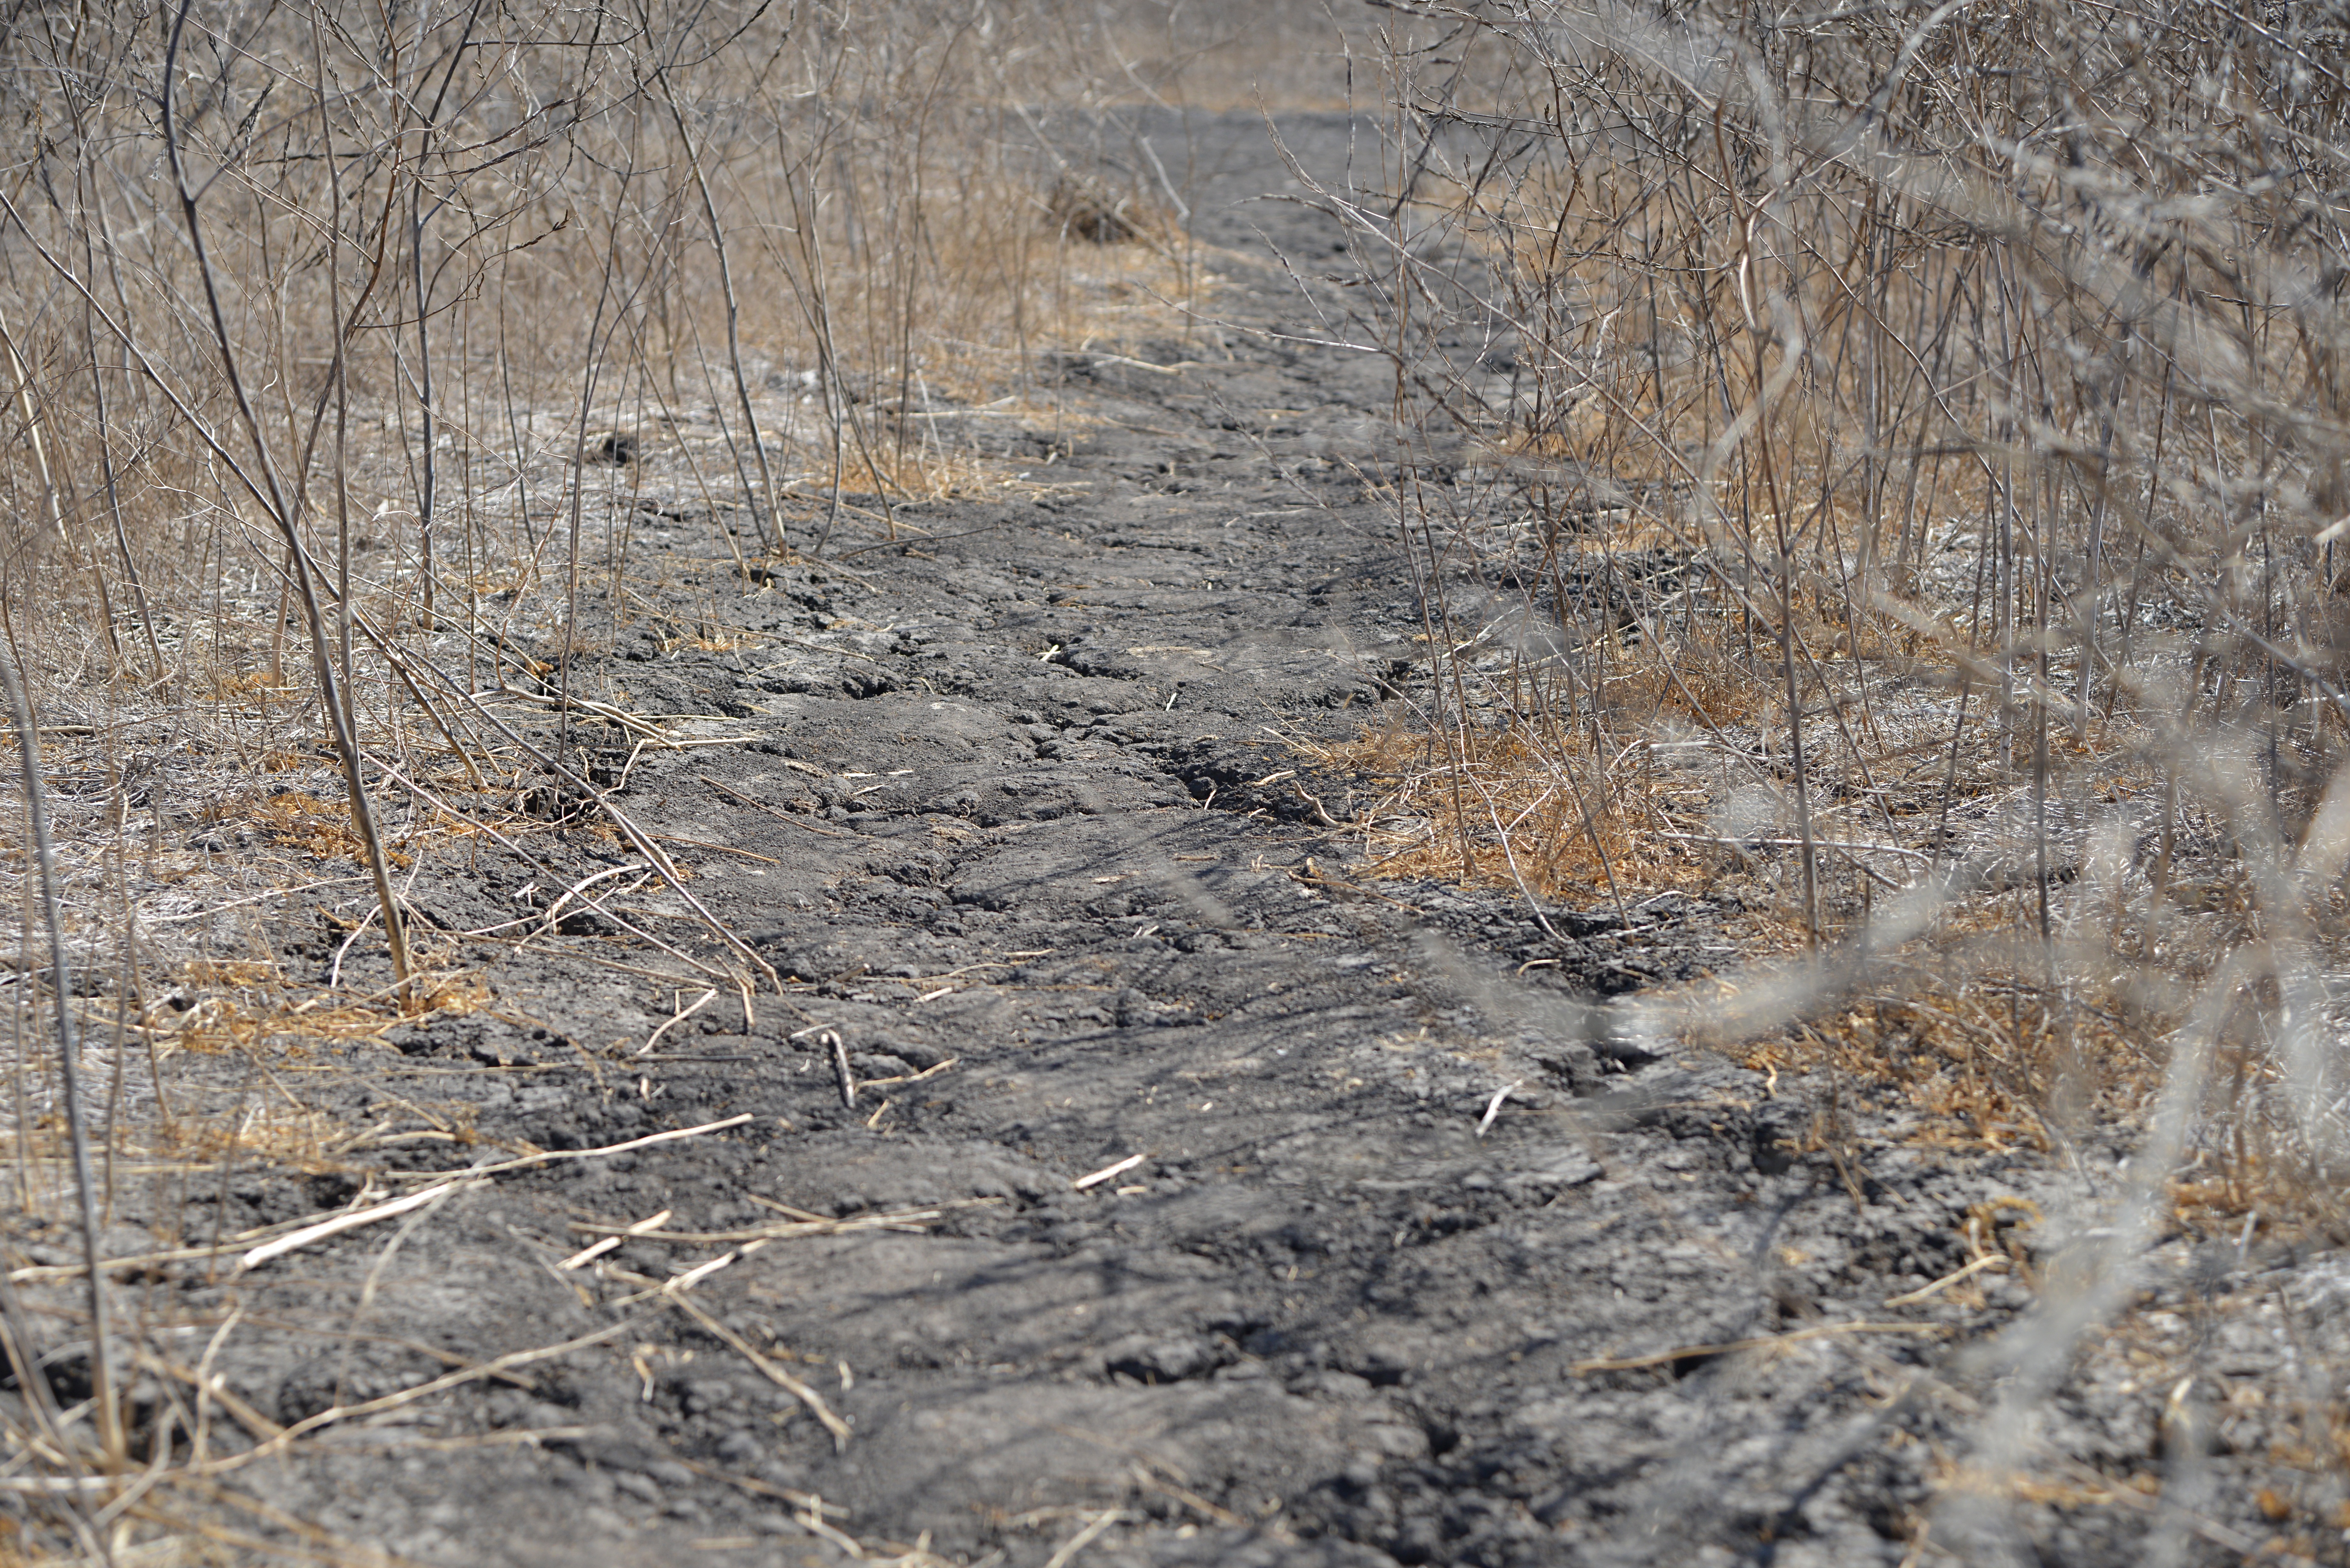
landscape, nature, rock, wilderness, snow, winter, plant, wood, ground, frost, barren, dry, soil, ridge, geology, earth, vegetation, cracks, away, drought, steppe, dehydrated